Mahayana

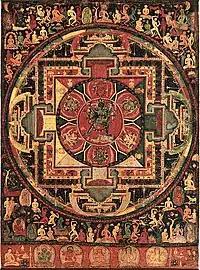
The use of mandalas was one new feature of Tantric Buddhism, which also adopted new deities such as Chakrasamvara (pictured)

The Mahāyāna movement (or movements) remained quite small until it experienced much growth in the fifth century. Very few manuscripts have been found before the fifth century (the exceptions are from Bamiyan). According to Walser, "the fifth and sixth centuries appear to have been a watershed for the production of Mahāyāna manuscripts." Likewise it is only in the 4th and 5th centuries CE that epigraphic evidence shows some kind of popular support for Mahāyāna, including some possible royal support at the kingdom of Shan shan as well as in Bamiyan and Mathura.